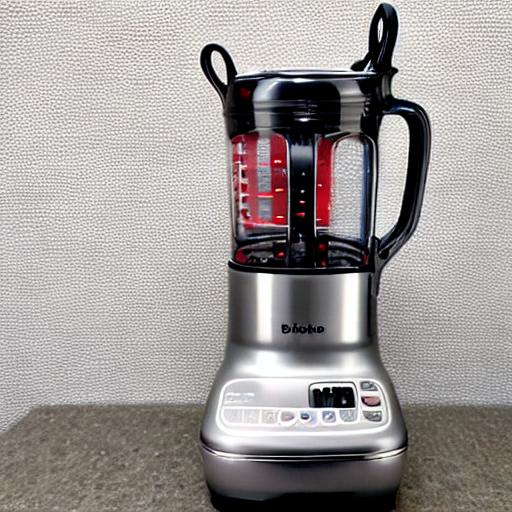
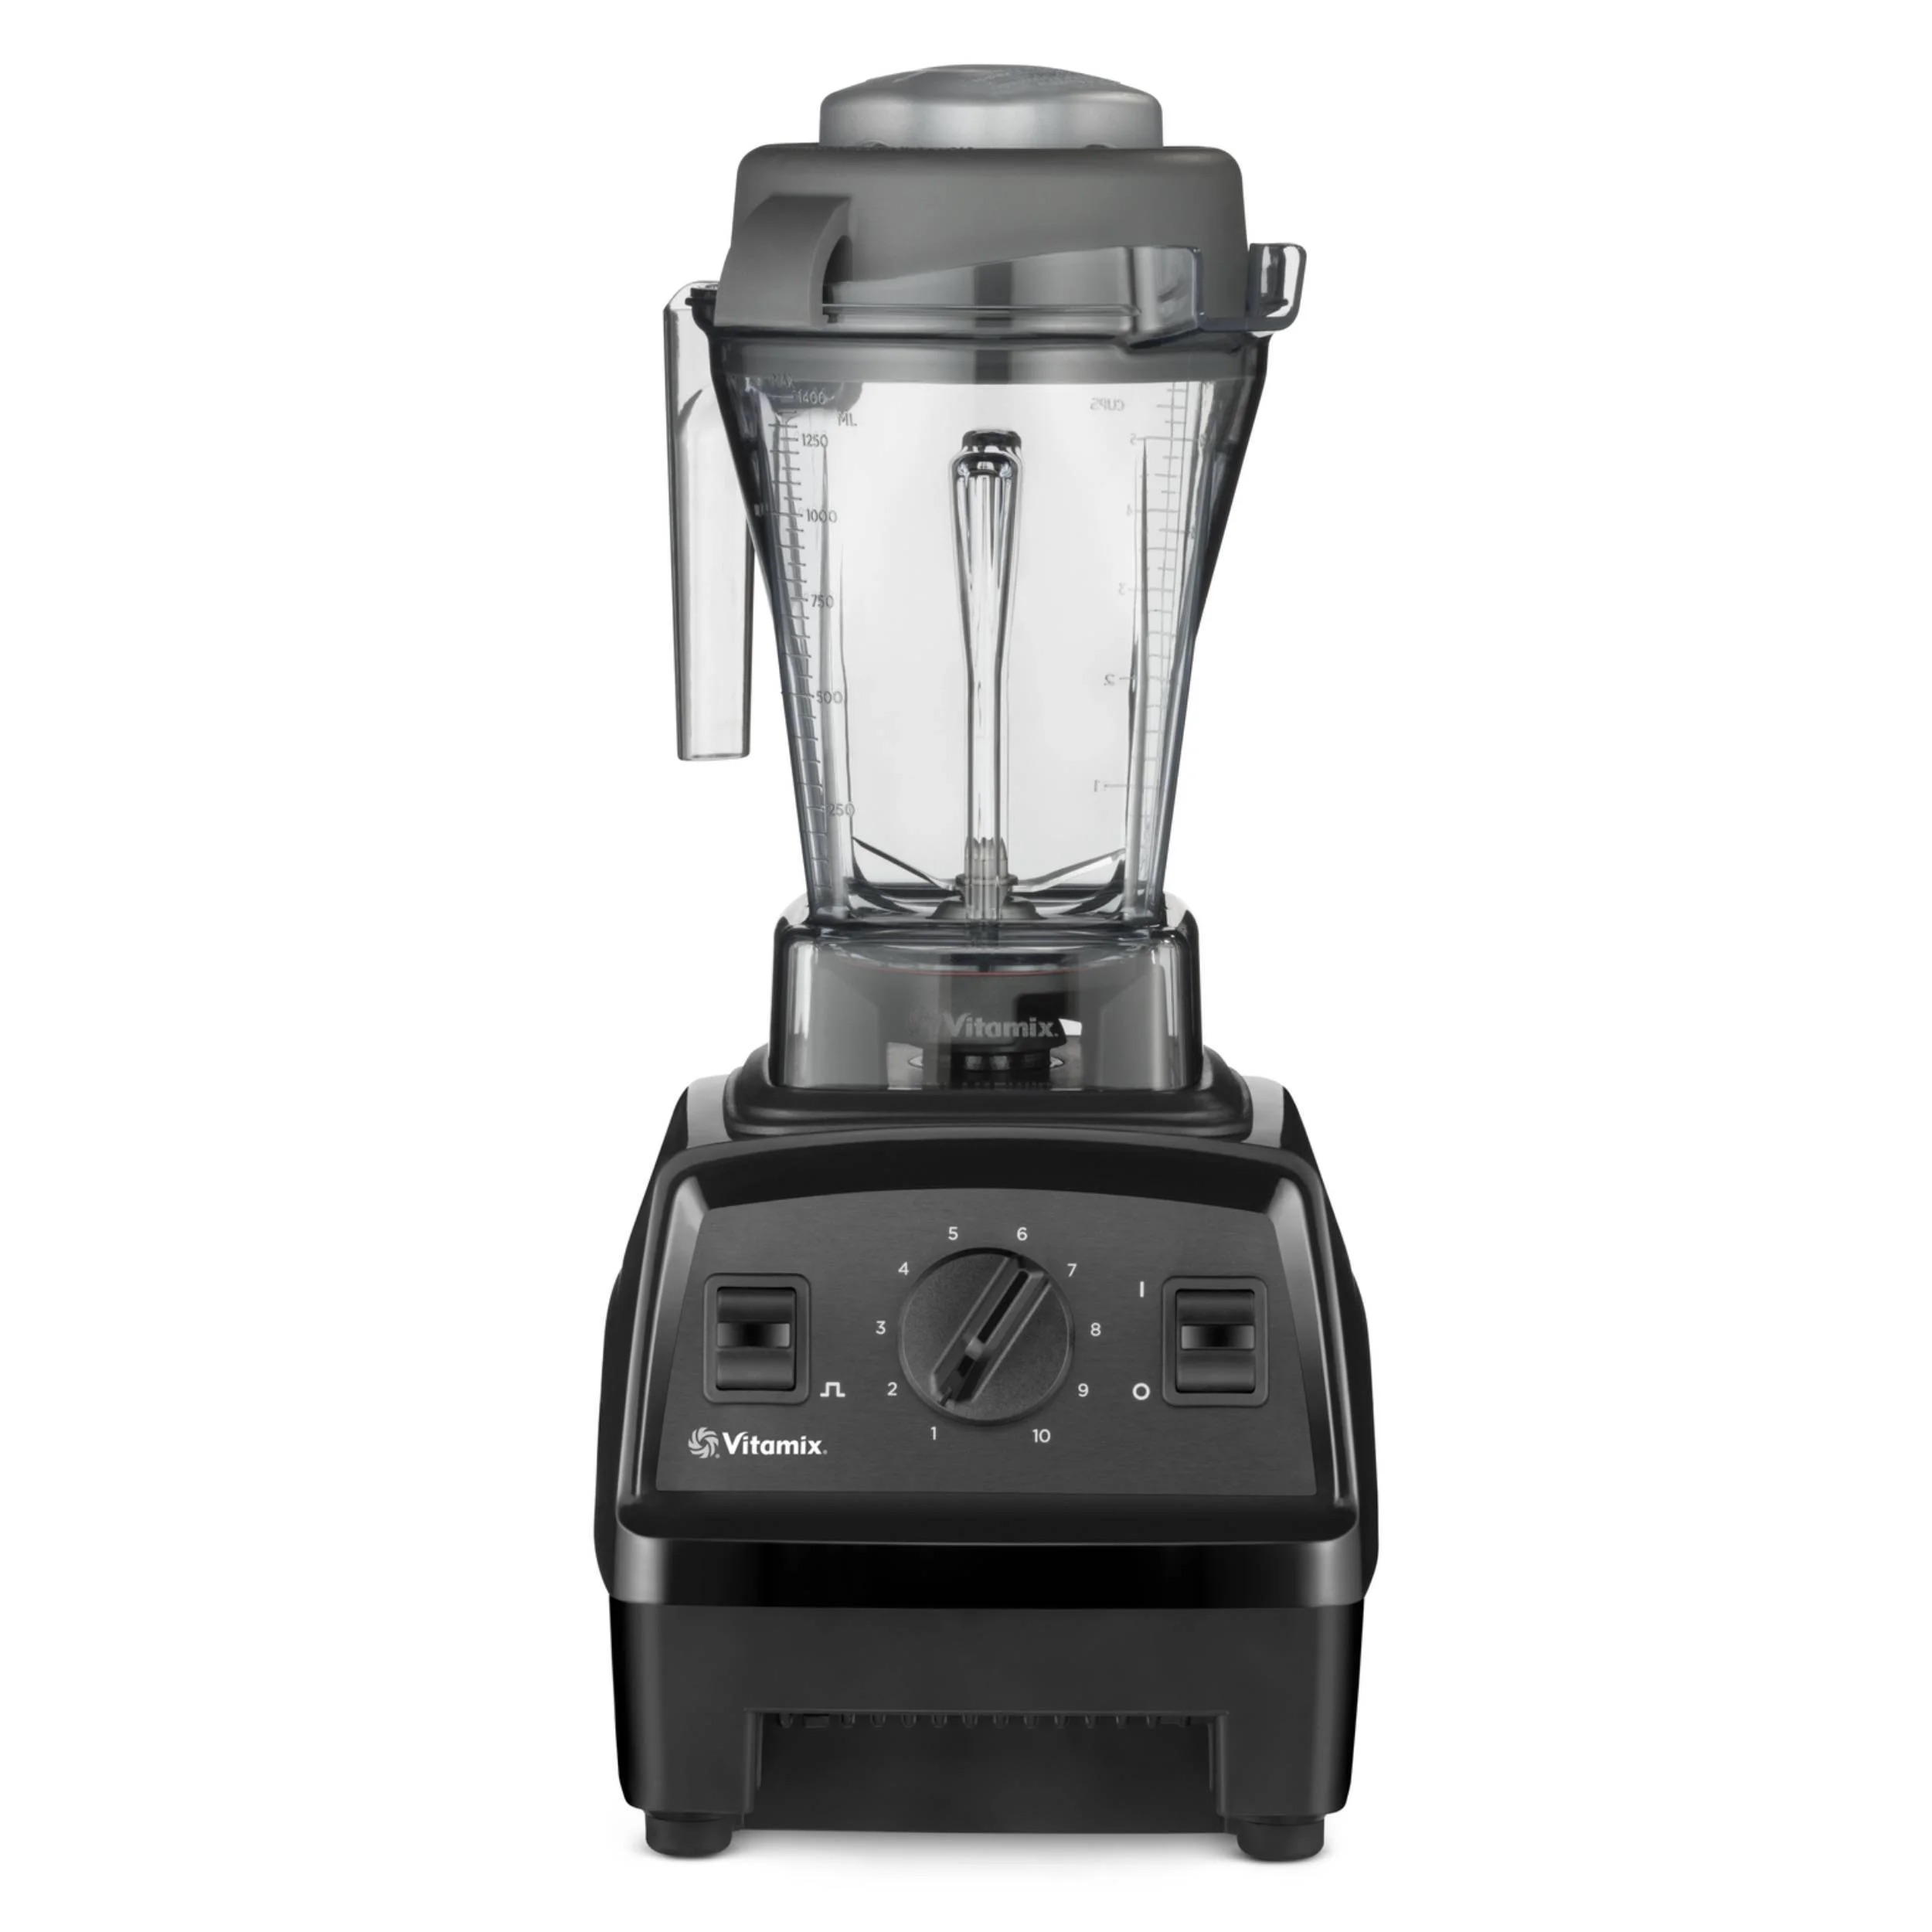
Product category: items_blender
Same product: no